Doncaster

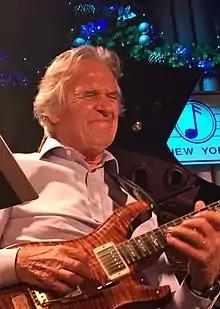
John McLaughlin

Doncaster railway station is a major interchange station and principal stop on the East Coast Main Line, serving this important railway town. It has nine platforms in use.